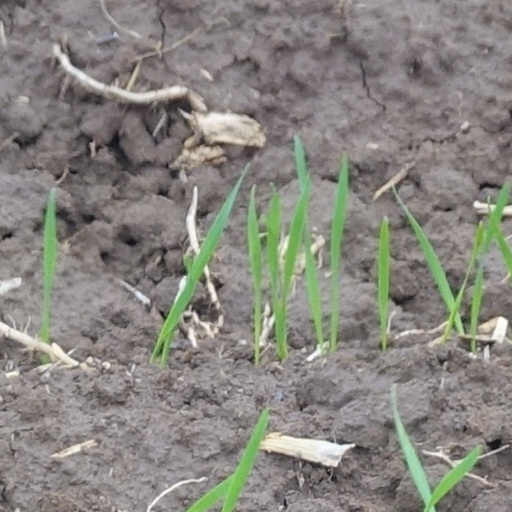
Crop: wheat